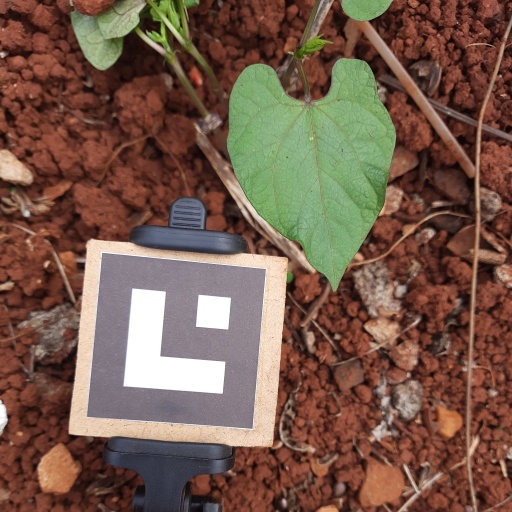
Observations: wavy surface, no eating holes, under shade